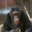
Label: chimpanzee